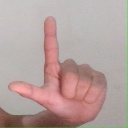
अक्षर: ल